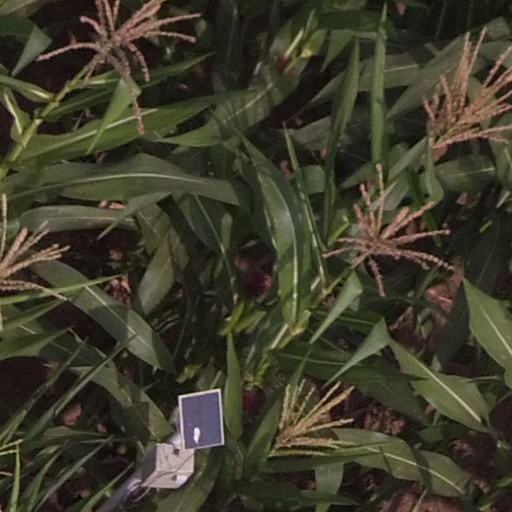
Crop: maize; corn